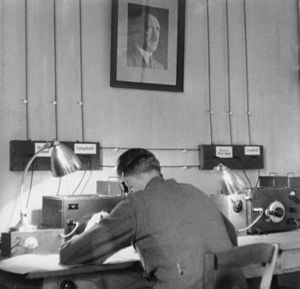
Abwehr
Soldat i radiomeldetjenesten under Abwehr i 1939
Abwehr var navnet på den tyske militære efteretningstjeneste fra 1921 til 1944. Lederen af Abwehr under 2. verdenskrig var admiral Wilhelm Canaris. I 1943 blev Abwehr sat under overvågning af Schutzstaffels efterretningstjeneste, Sicherheitsdienst. Der havde da i længere tid foregået en magtkamp mellem de to, parallelt med magtkampen mellem moderorganisatonerne Wehrmacht og SS. Canaris blev afsat i februar 1944, og efter 20. juli-attentatet, hvor flere ledende personer i Abwehr var involveret, fik Heinrich Himmler ham fængslet. Abwehr blev opløst efter attentatet, og SD var dermed den eneste efterretningstjeneste i Det tredje rige.